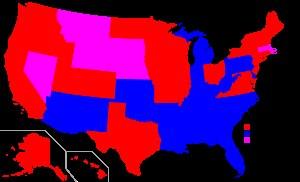
Aux États-Unis, les plaques d'immatriculation sont délivrées par le Department of Motor Vehicles de chaque État ou, pour le district de Columbia, dépendent de la municipalité. Certaines tribus nord-amérindiennes ont également leurs propres plaques.